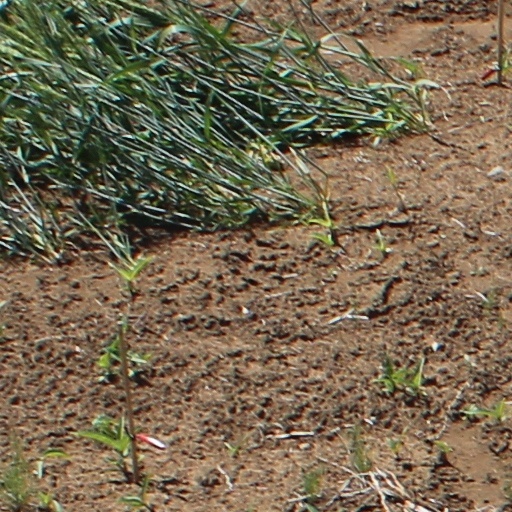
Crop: wheat